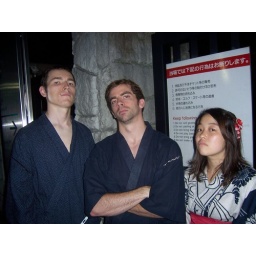
tough guys + tough girl with pink flower clip in hair.